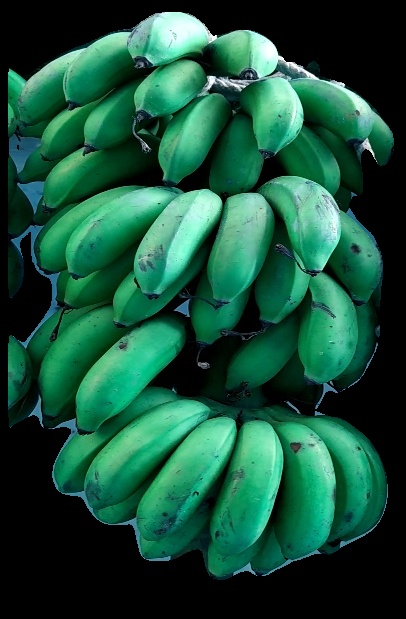
Variety: rasbale
Grade: grade2